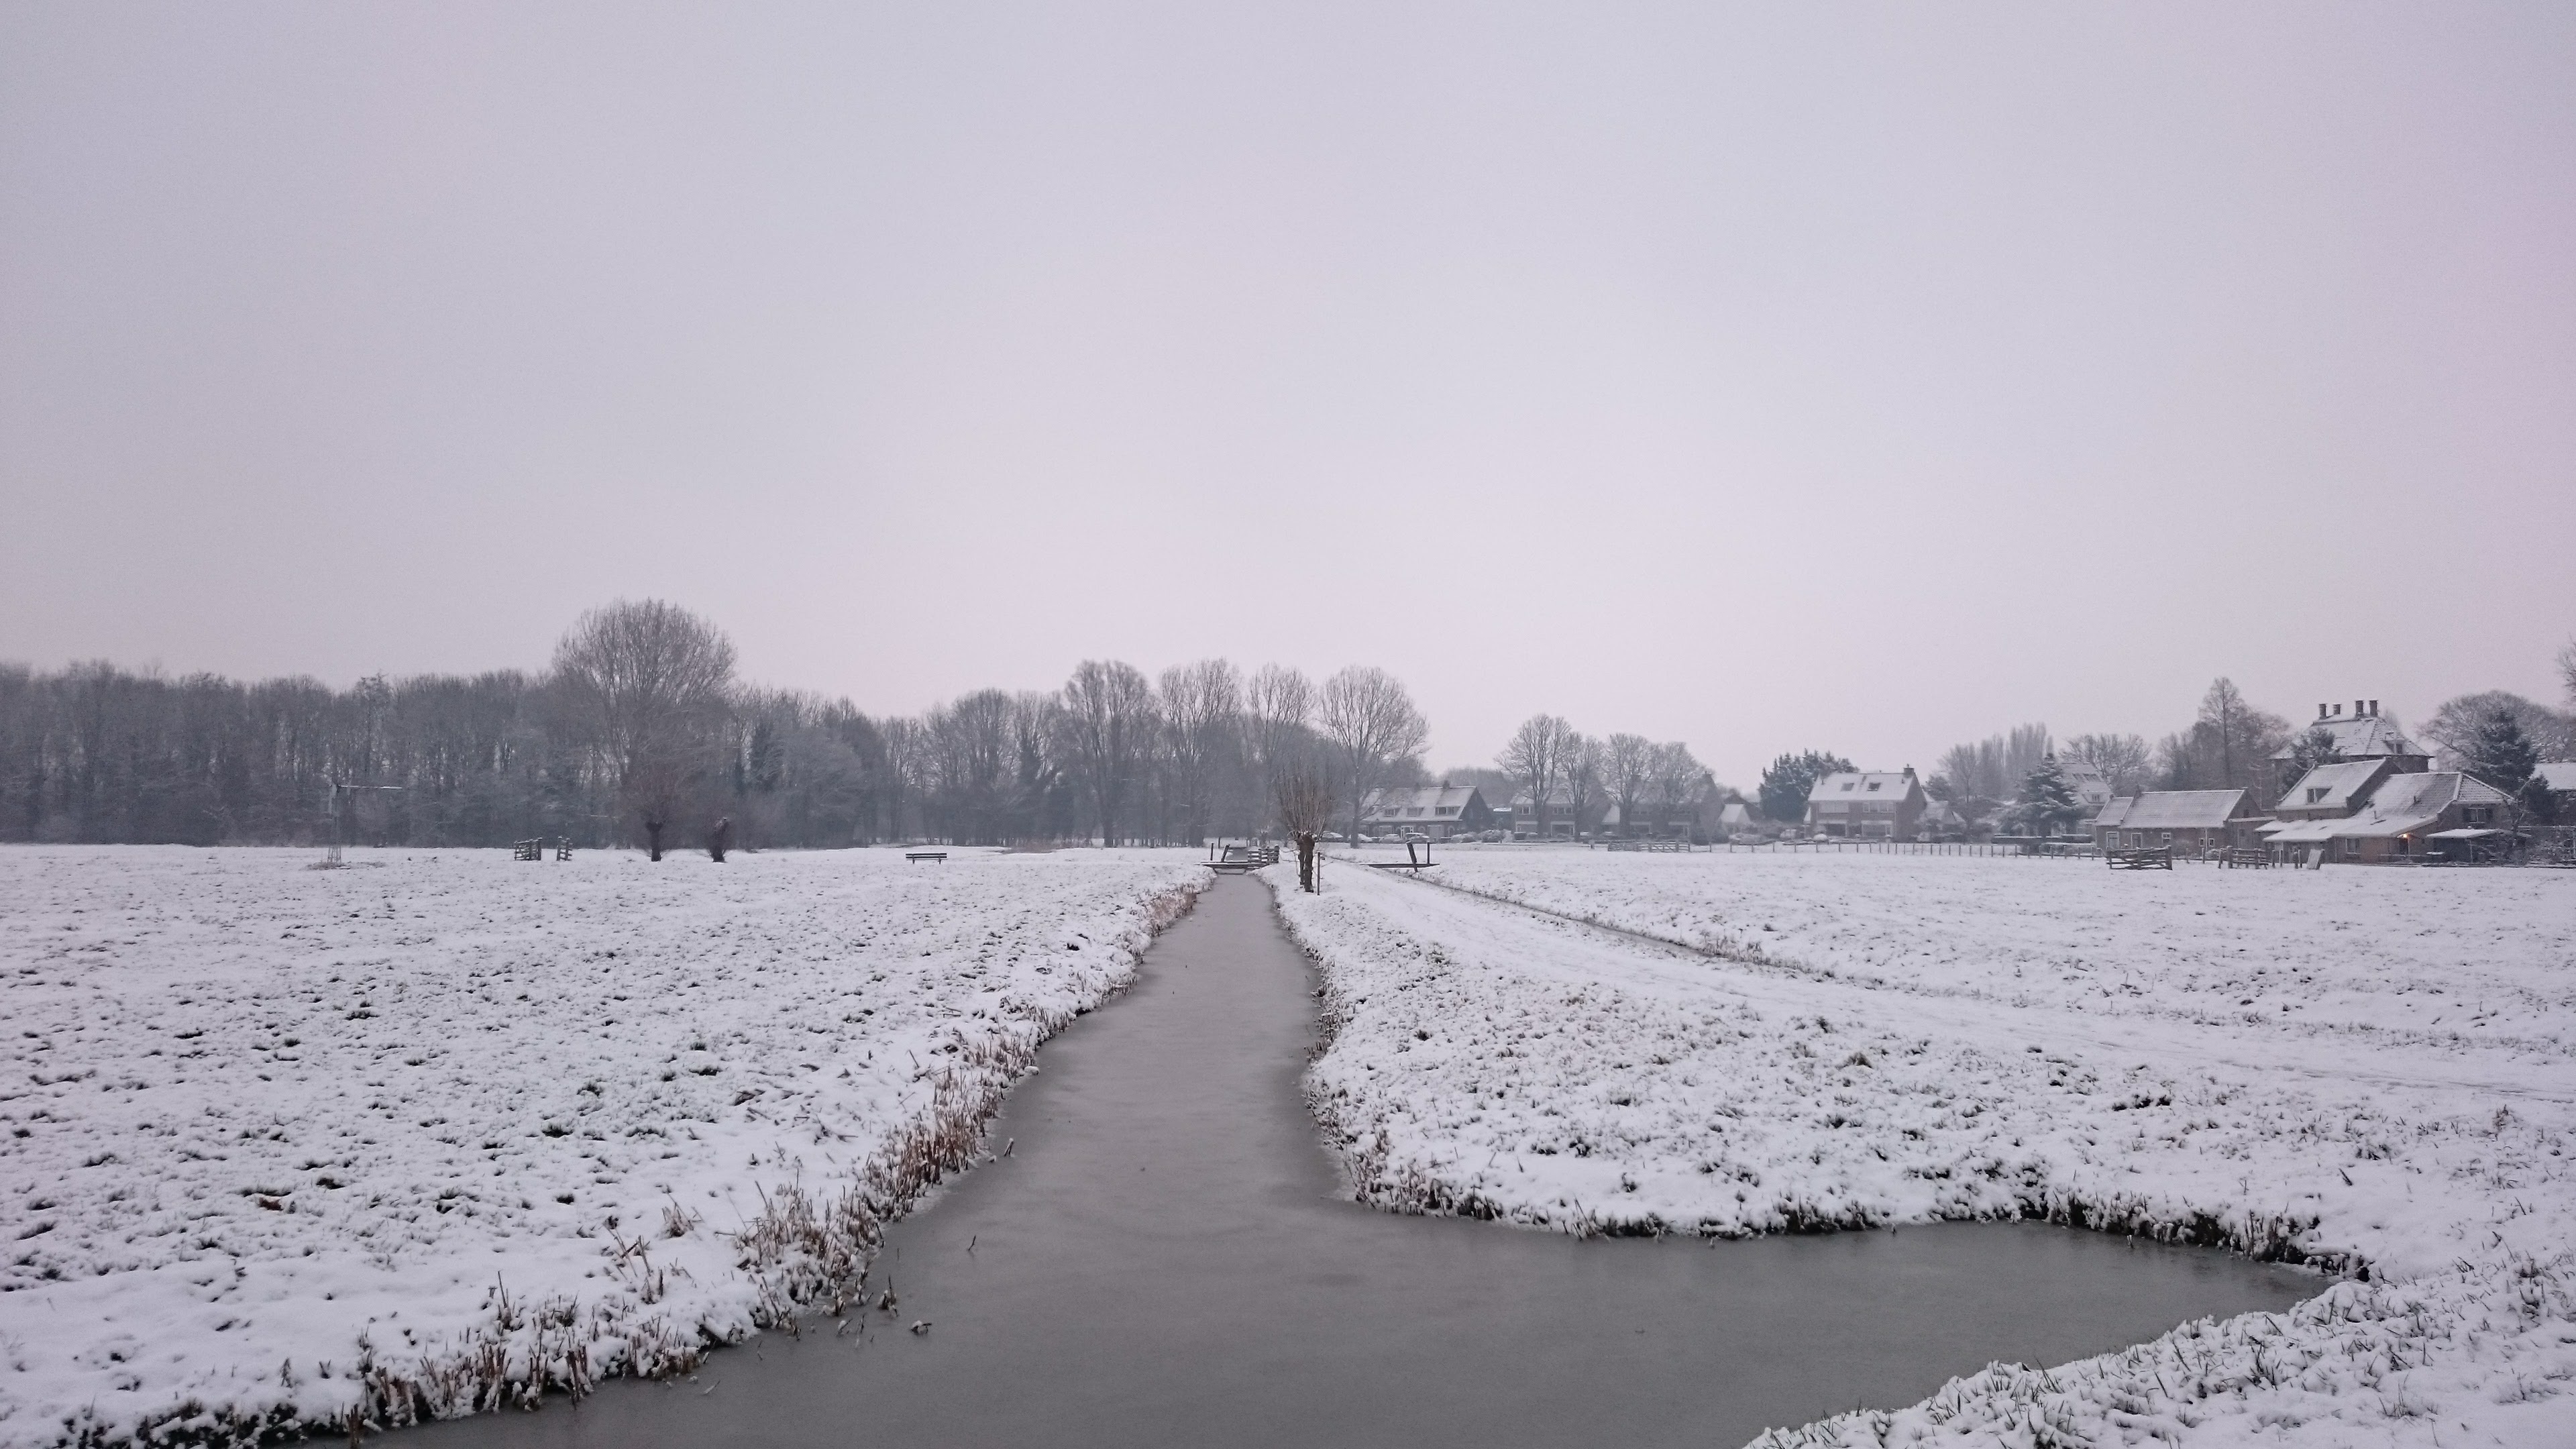
landscape, snow, winter, morning, frost, ice, pasture, weather, season, winter landscape, blizzard, freezing, atmospheric phenomenon